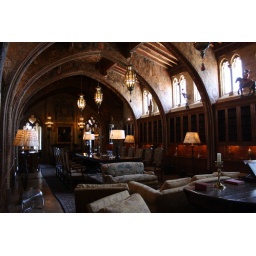
in his library and office